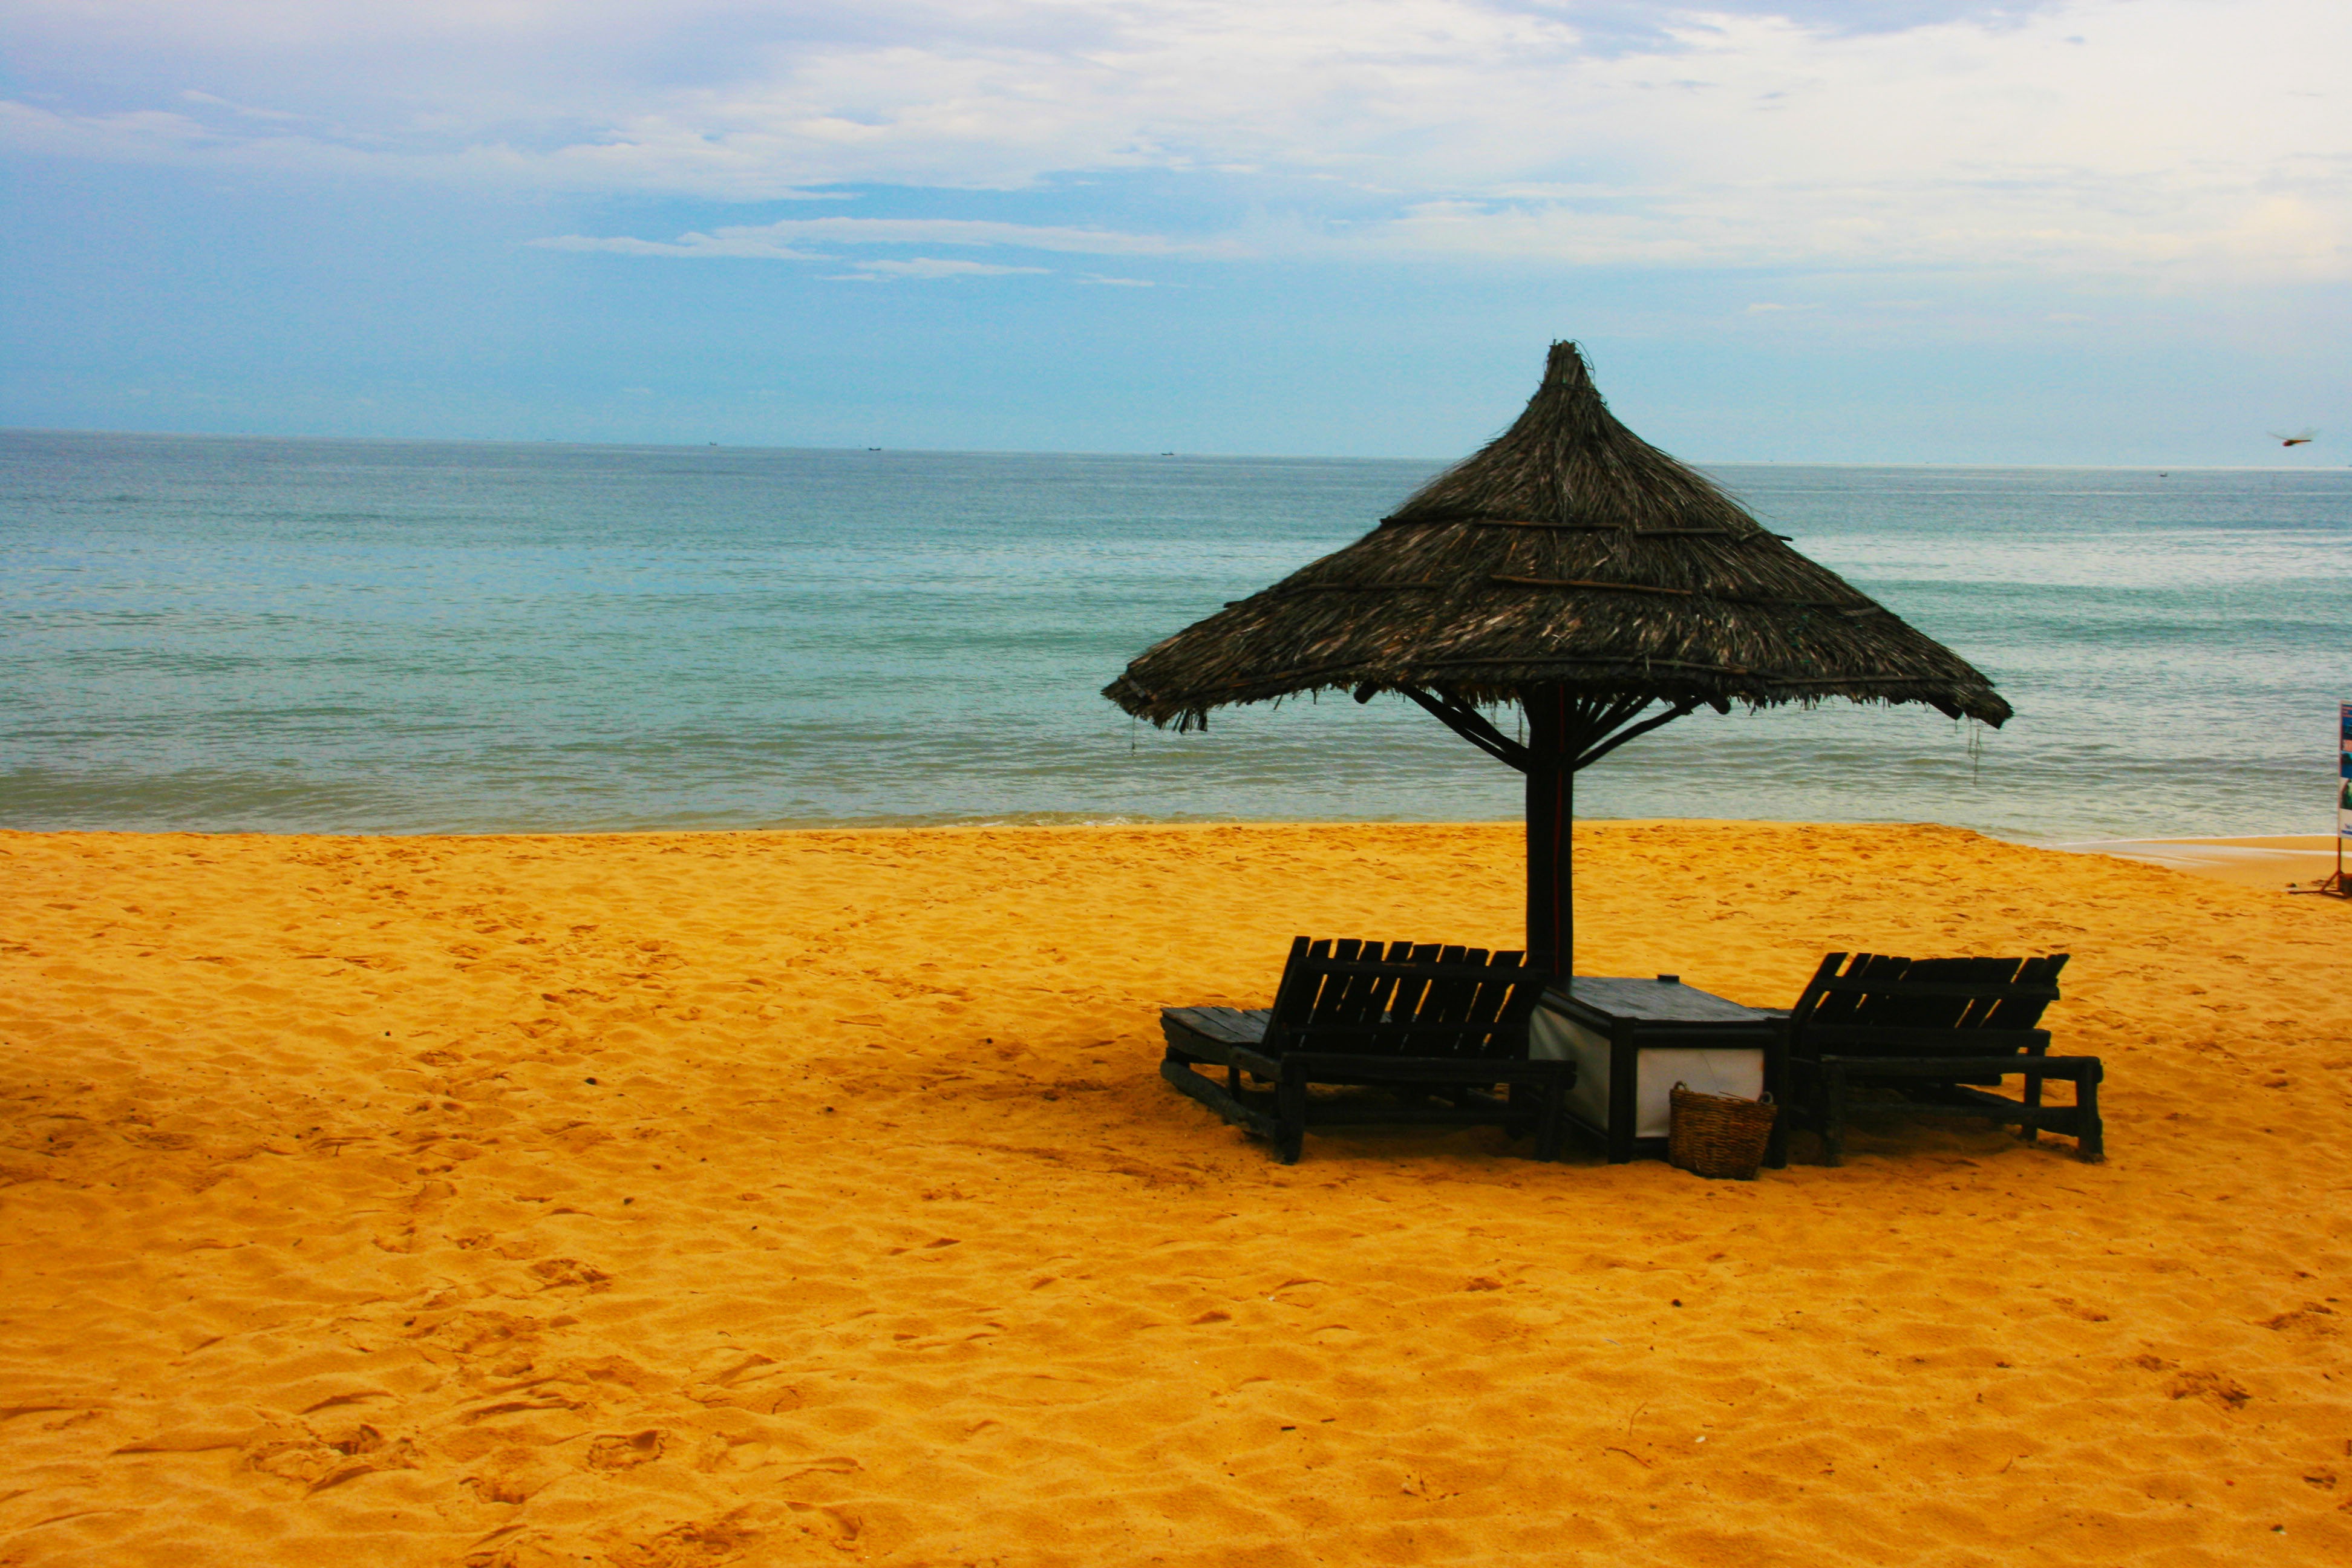
beach, landscape, sea, coast, water, nature, outdoor, sand, ocean, horizon, sky, deck, sun, sunrise, sunset, morning, shore, chair, dawn, summer, vacation, tourist, travel, seaside, dusk, evening, relax, paradise, palm, tropical, umbrella, holiday, bay, island, blue, rest, tourism, lifestyle, leisure, material, body of water, deckchair, sunny, relaxation, resort, day, cape, nobody